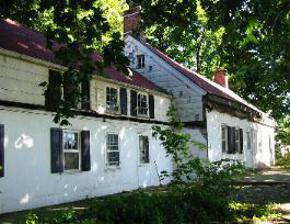
Building: Abraham Manee House
Country: Unknown
Year built: 1670
Building in Staten Island, New York Abraham Manee Homestead New Netherland series Exploration Fortifications : Fort Amsterdam Fort Nassau (North) Fort Orange Fort Nassau (South) Fort Goede Hoop De Wal Fort Casimir Fort Altena Fort Wilhelmus Fort Beversreede Fort Nya Korsholm De Rondout Settlements : Noten Eylandt Nieuw Amsterdam Rensselaerswijck Nieuw Haarlem Beverwijck Wiltwijk Bergen Pavonia Vriessendael Achter Col Vlissingen Oude Dorpe Colen Donck Greenwich Heemstede Rustdorp Gravesende Breuckelen Nieuw Amersfoort Midwout Nieuw Utrecht Boswijk Swaanendael Nieuw Amstel Nieuw Dorp The Patroon System Charter of Freedoms and Exemptions Cornelius Jacobsen May (1620–25) Willem Verhulst (1625–26) Peter Minuit (1626–32) Sebastiaen Jansen Krol (1632–33) Wouter van Twiller (1633–38) Willem Kieft (1638–47) Peter Stuyvesant (1647–64) People of New Netherland New Netherlander Twelve Men Eight Men Nine Men Flushing Remonstrance v t e The Abraham Manee House , also known as the Manee-Seguine Homestead , is a three-part Colonial Dutch dwelling in Prince's Bay on Staten Island in New York City, New York, U.S. It was designated a New York City landmark in 1984.  Located on Purdy Place adjacent to Lemon Creek , on the South Shore of Staten Island , the oldest section is a one-room structure built by Paulus Regrenier in 1670, a French Huguenot fleeing religious persecution in Europe.  The building is similar to the Billiou-Stillwell-Perine House in Old Town . An addition made of rubble-stone and tabby was added by another early French Huguenot settler, Abraham Manee, in the late 18th century.  The Seguine family purchased the homestead in the 1780s and built a wooden addition in the early part of the 19th century. It was a tavern and inn named Purdy's Hotel in the late 19th century. Of architectural noteworthiness are the spring eaves that are evident of Flemish design on the north side of the house. It is purported to be one of the oldest Dutch structures on Staten Island and was threatened with demolition. . In January 2017, a judge ordered the owners to repair the structure or pay an $8.5 million fine. The judge supported the city's request for an injunction to stop the owners from "continuing their policy of ' demolition by neglect '." See also List of the oldest buildings in New York List of New York City Designated Landmarks in Staten Island National Register of Historic Places listings in Richmond County, New York References